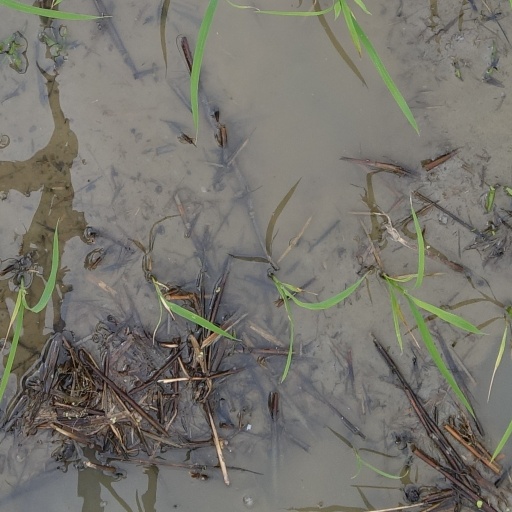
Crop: rice